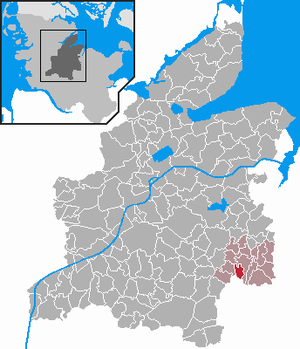
Mühbrook est une municipalité allemande située dans le land du Schleswig-Holstein et dans l'arrondissement de Rendsburg-Eckernförde. En 2015, sa population est de 531 habitants.